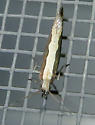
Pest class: diamondback_moth